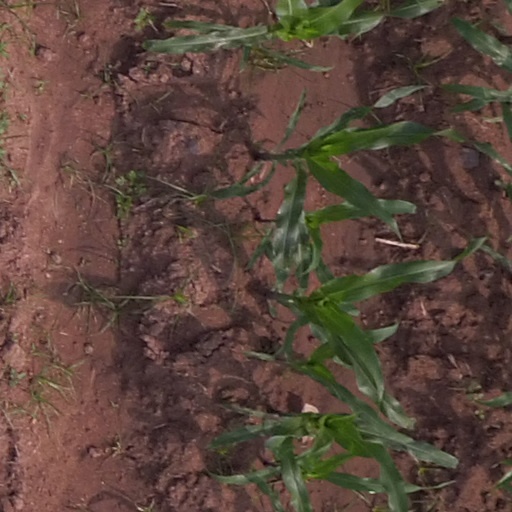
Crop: maize; corn